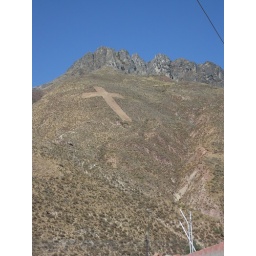
A cross on the mountain in Colca Valley